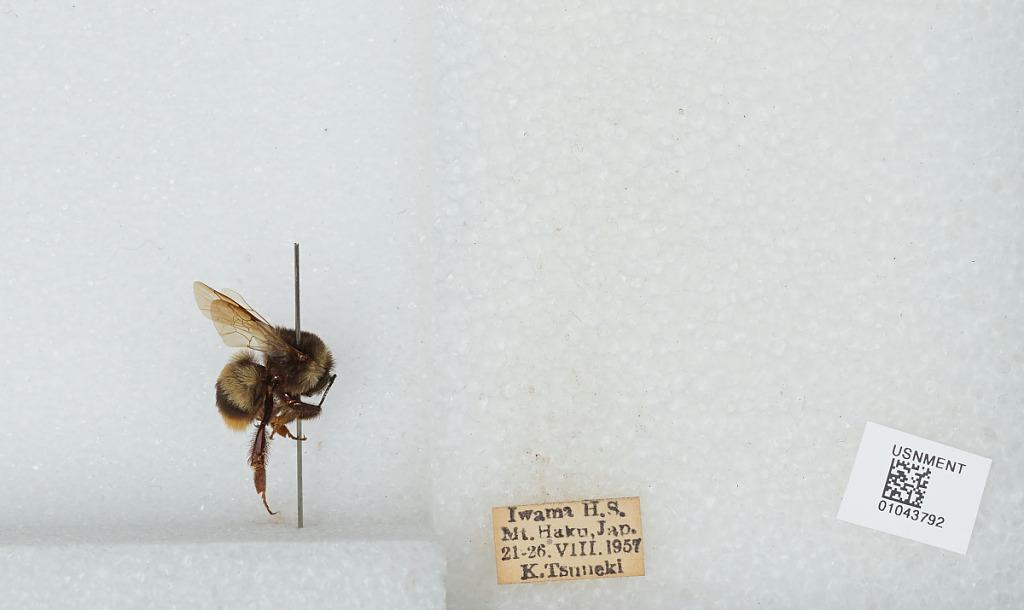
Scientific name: Bombus sp.
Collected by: K. Tsuneki
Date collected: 1957-8-21
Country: Japan
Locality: Iwama H.S.